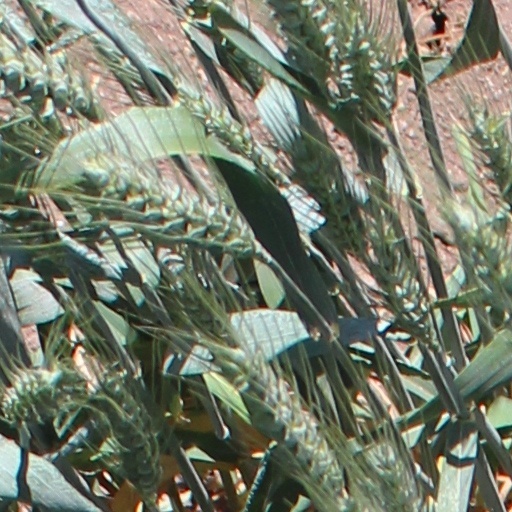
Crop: wheat